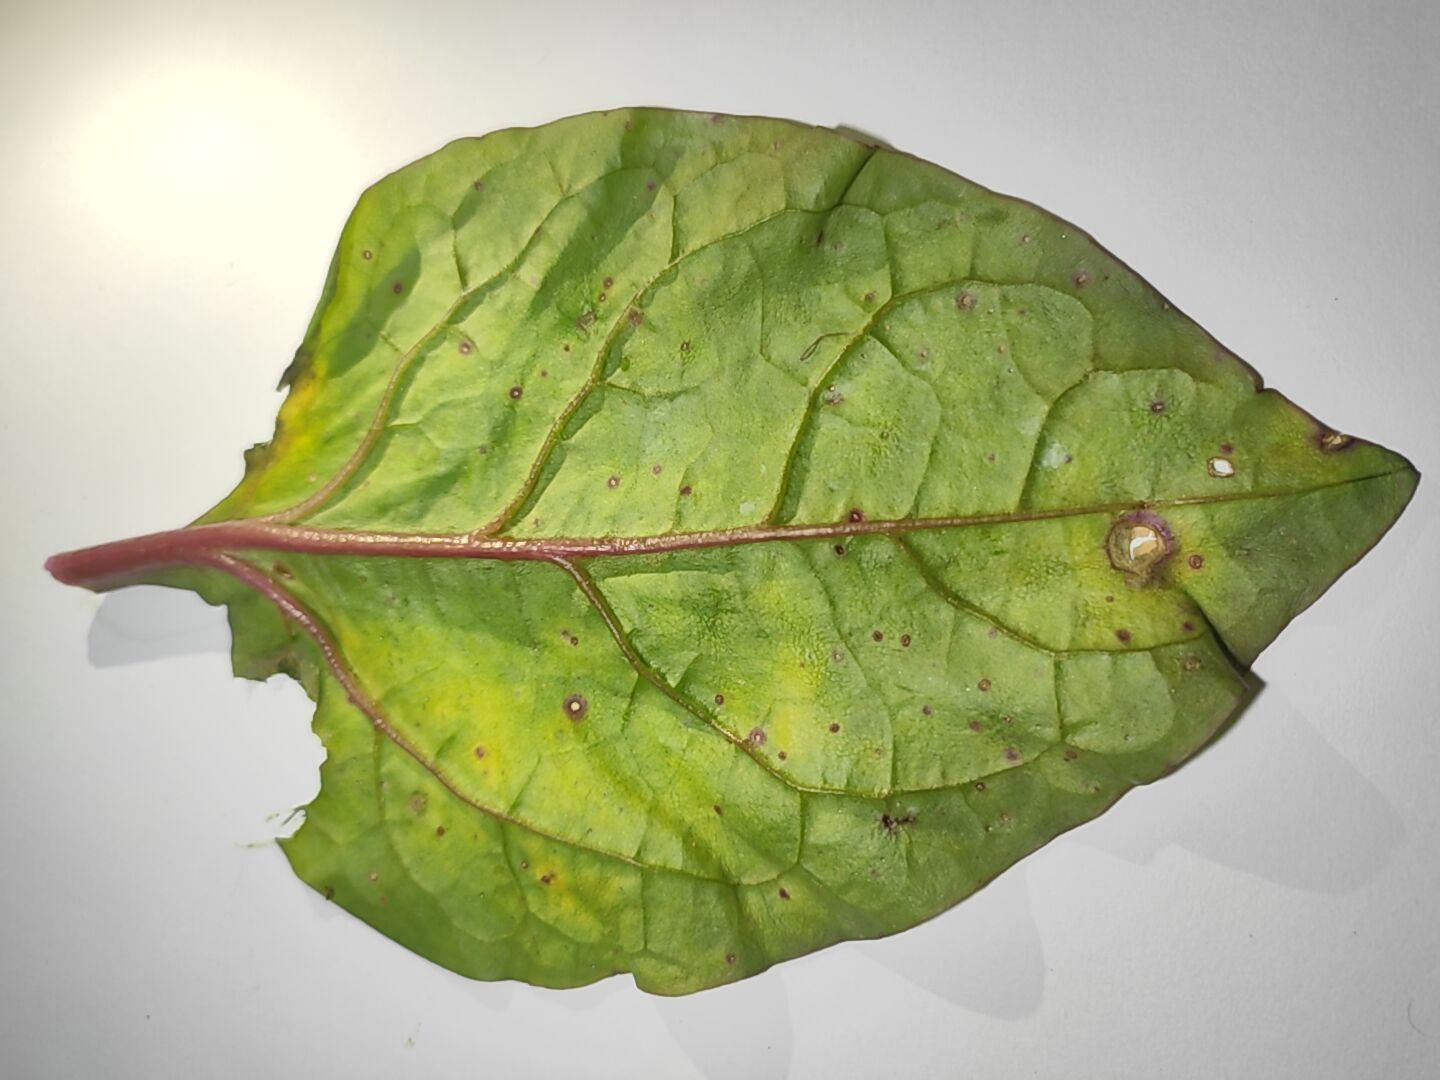
Label: anthracnose_leaf_spot